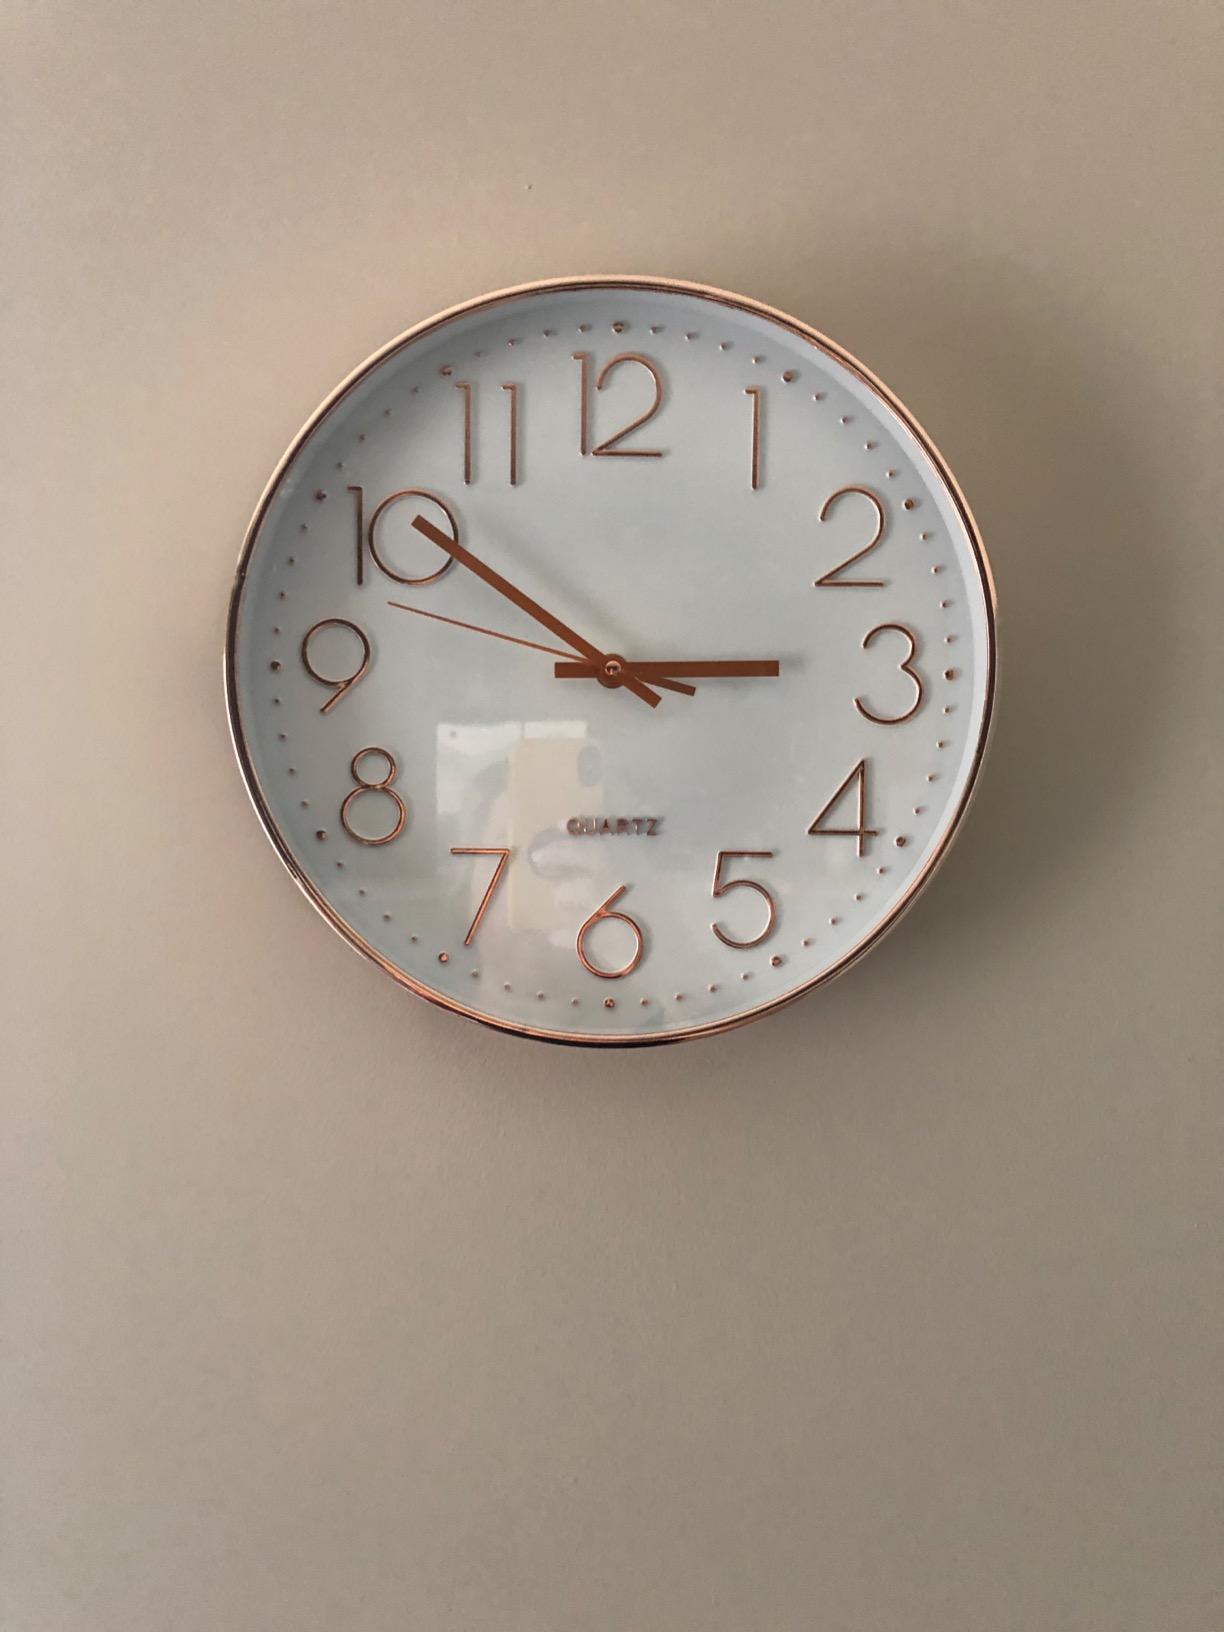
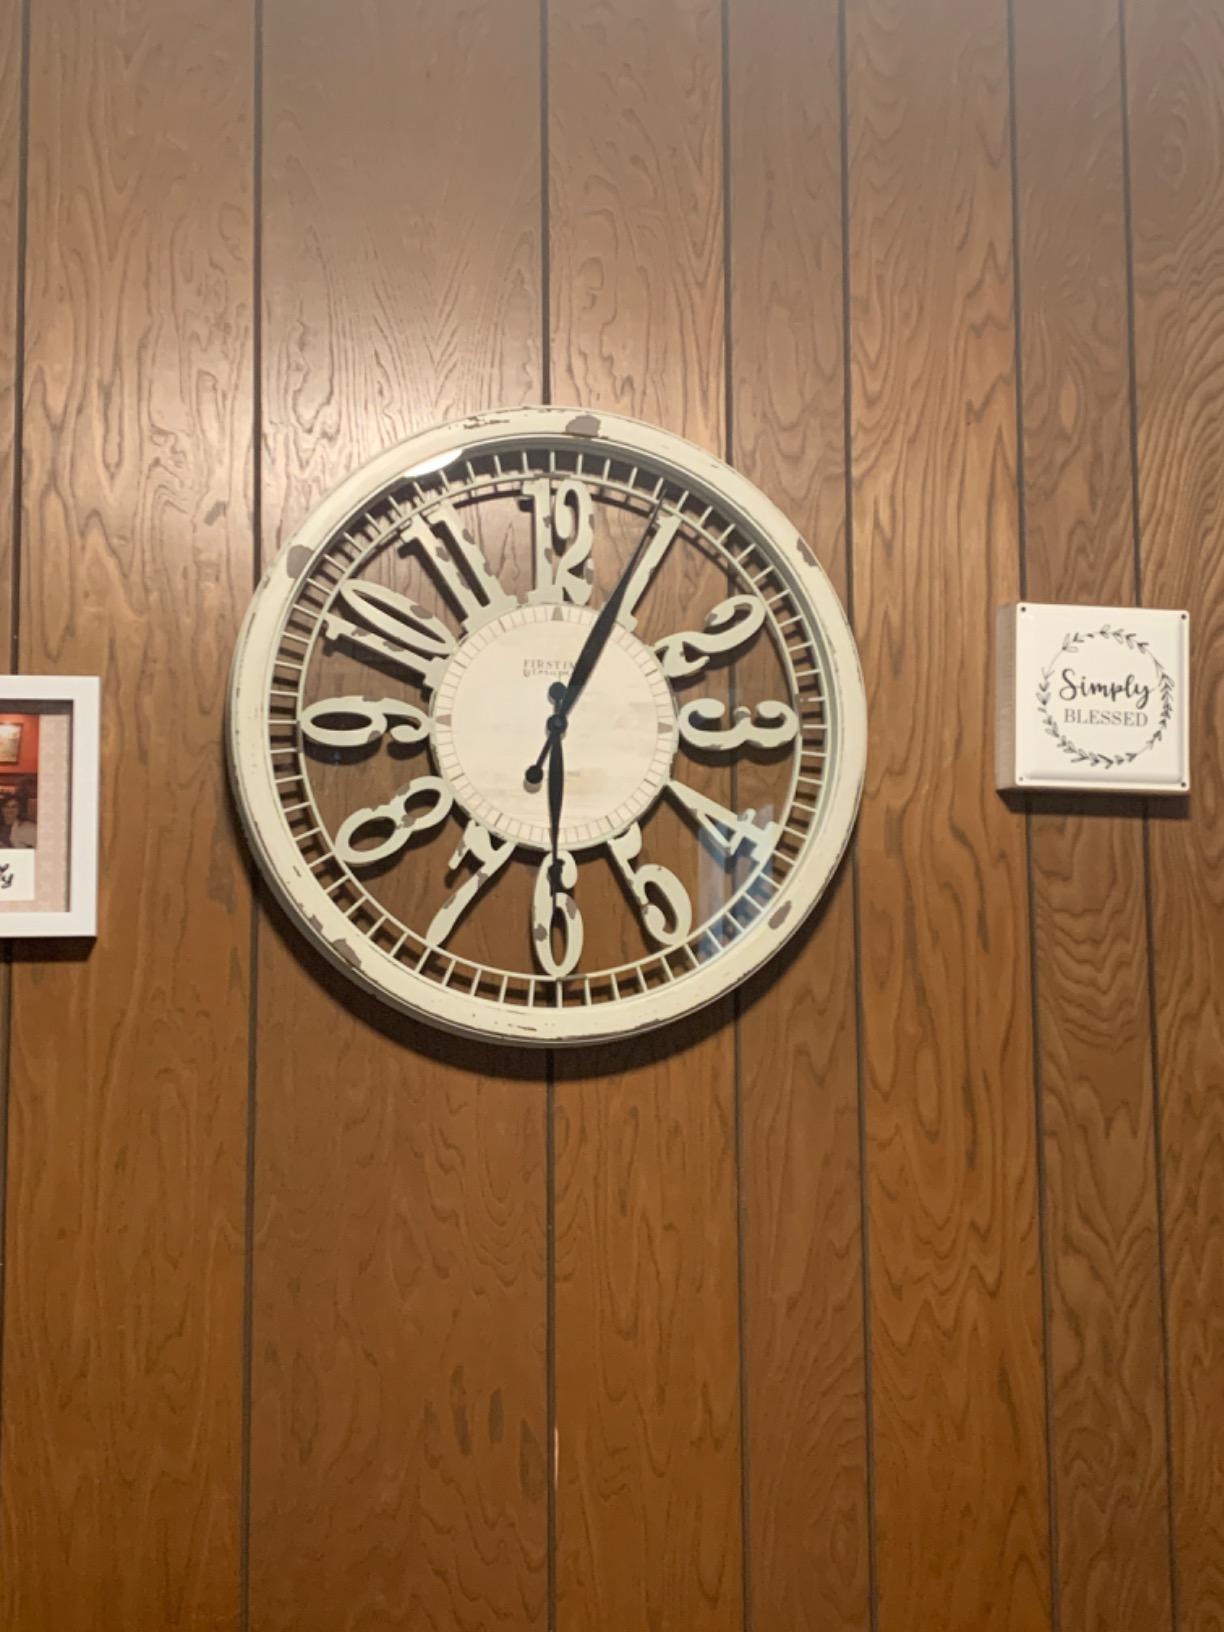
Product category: clock
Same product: no